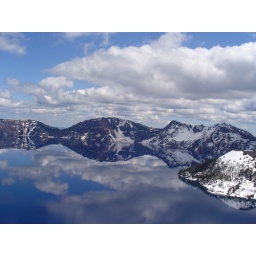
light gets absorbed color by color as it passes through clear water. only the deepest blue gets scattered back to the surface.